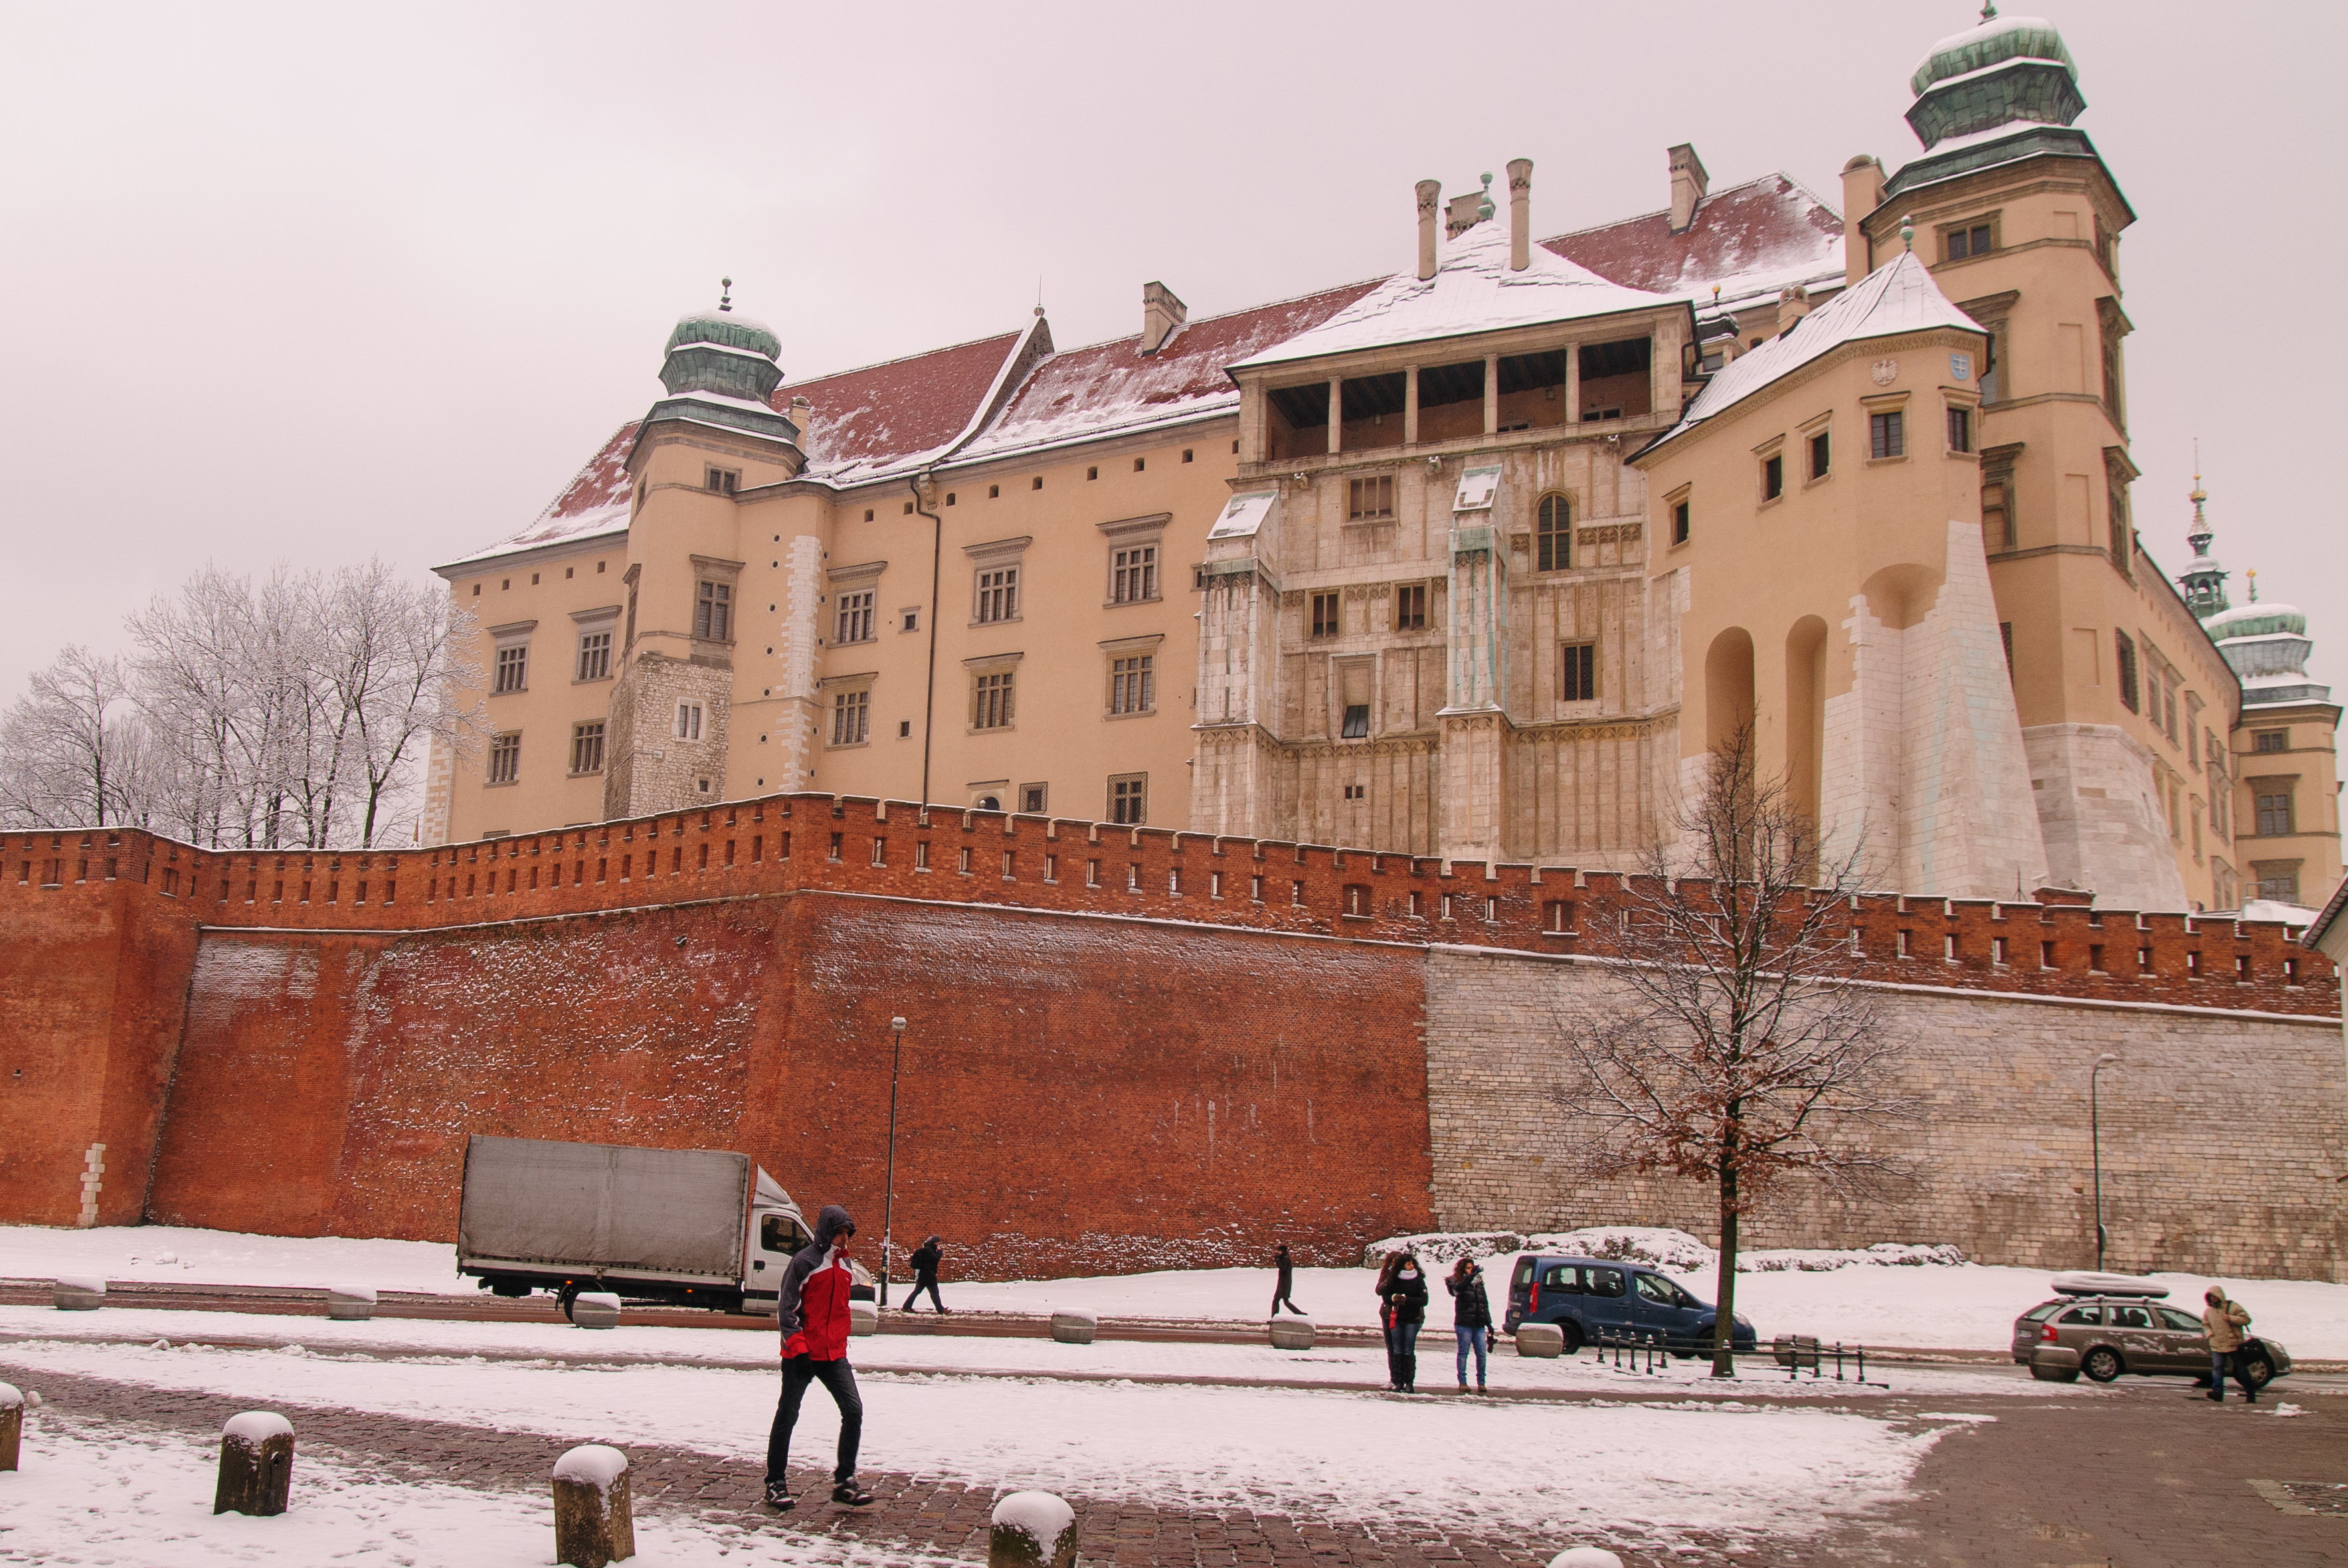
architecture, town, building, chateau, palace, wall, castle, nikon, fortification, monastery, poland, history, estate, krakow, d300, ancient history